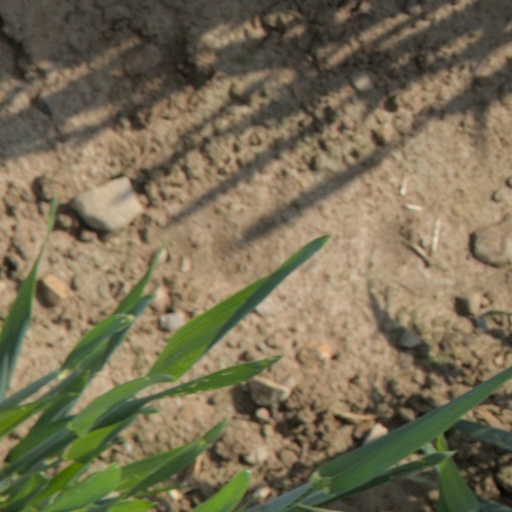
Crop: wheat